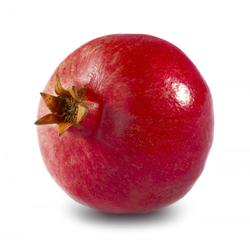
Label: Pomegranate